Statue of Frederick VI

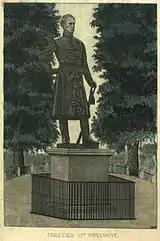
A drawing of the statue from 1959

Frederick VI died on 3 December 1839. The initial preparations of a monument to his honour had already started prior to his death. C.F. Wilckens and Just Mathias Thiele states that Bertel Thorvaldsen began to work on a monument to Frederick VI at his own initiative. It depicted the king on his throne wearing his coronation gown and was intended for a location in Rosenborg Castle Gardens. Thiele wrote to Thorvaldsen just two days after the king's death proposing an equestrian statue at Esplanaden but Thorvaldsen ignored this proposal and continued work on his Rosenborg proposal. Christian VIII did however not like Thorvaldsen's proposal and a committee headed by Jonas Collin was instead set up. A memorial concert in the Church of Our Lady was held on the one year's anniversary of the king's death to raise money for the monument but then nothing happened for several years.